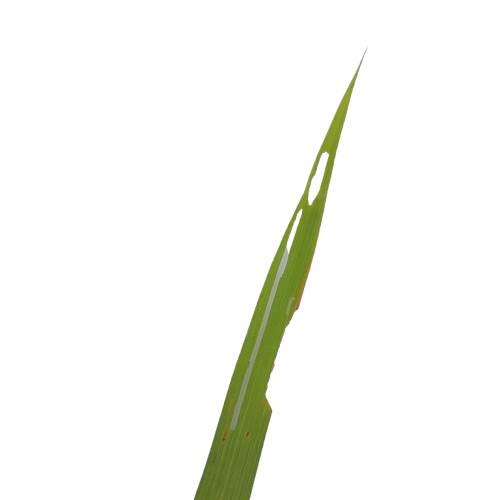
Label: Insect